Les Dragons de Villars

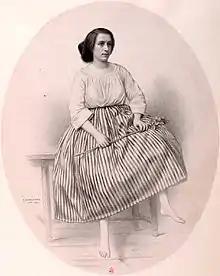
Juliette Borghèse as Rose Friquet (1856)

"The scene is laid in a French mountain-village near the frontier with Savoy towards the close of the war in the Cévennes in 1704."